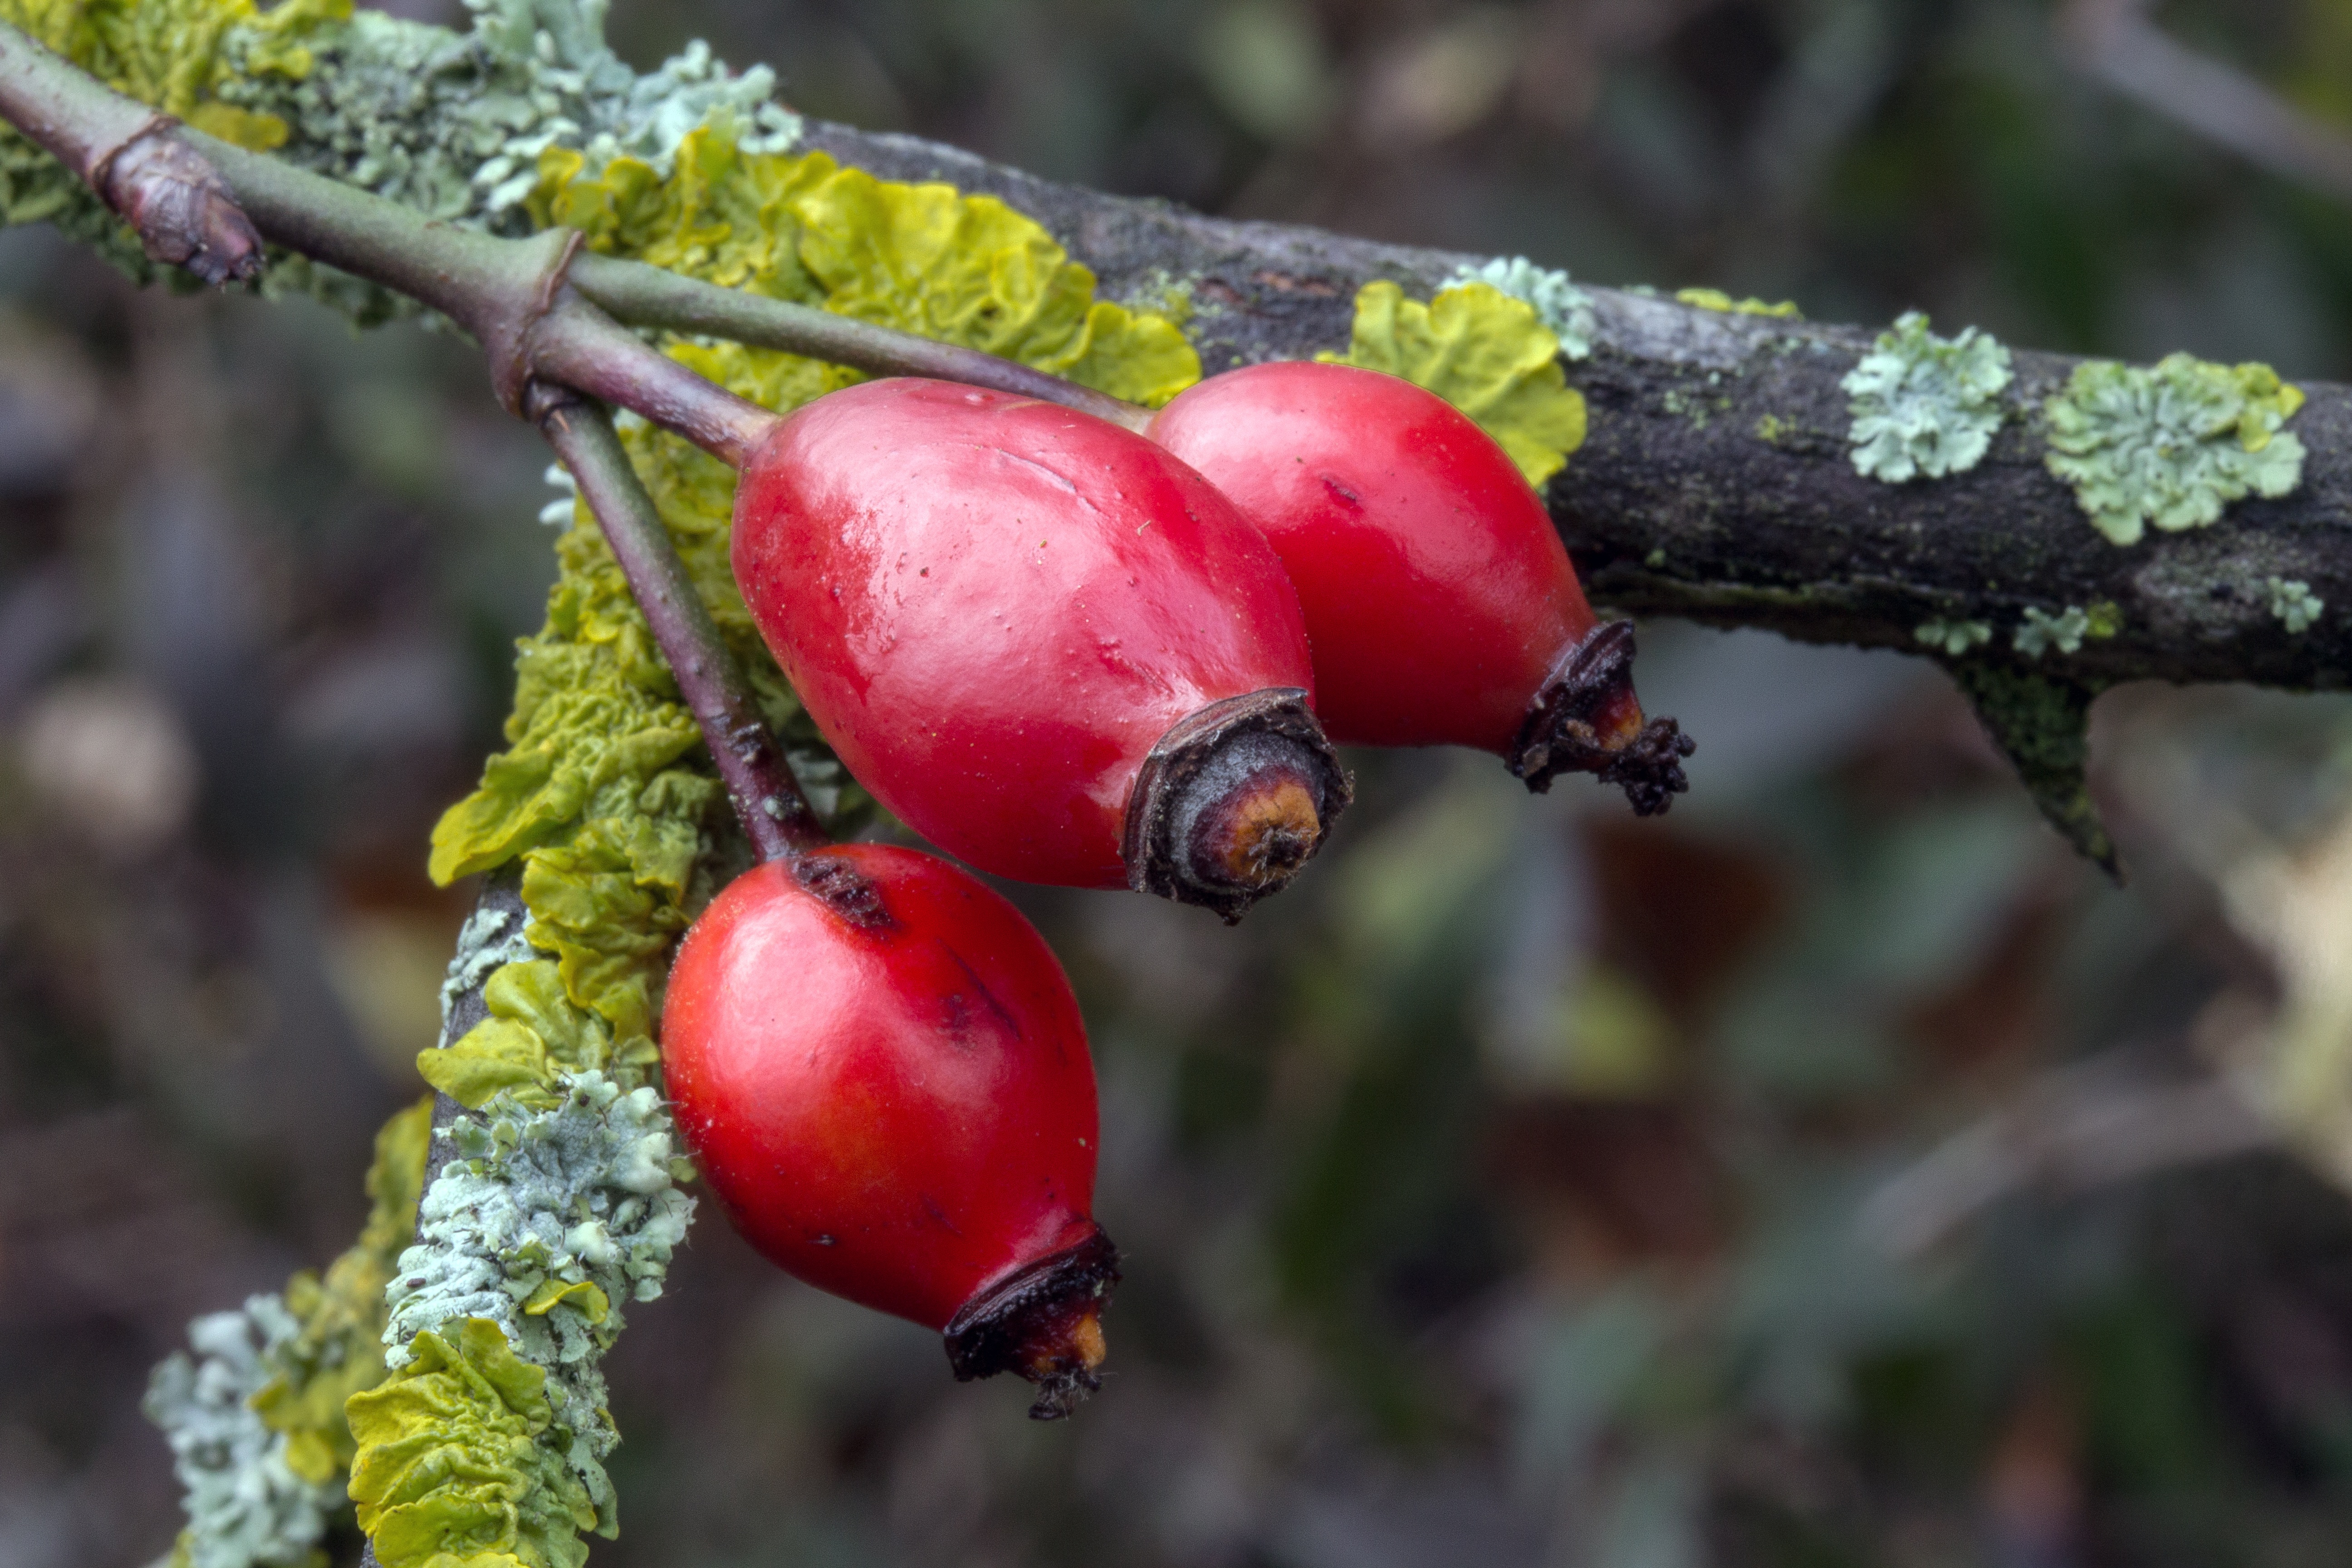
tree, nature, branch, plant, fruit, berry, leaf, flower, food, red, produce, autumn, botany, flora, shrub, fruits, rose hip, macro photography, rosa canina, flowering plant, land plant